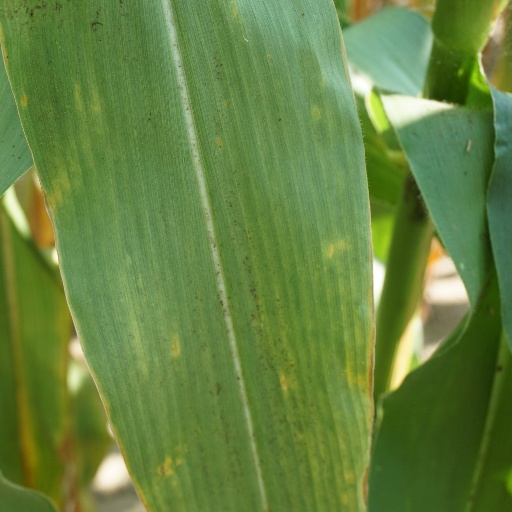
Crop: maize; corn